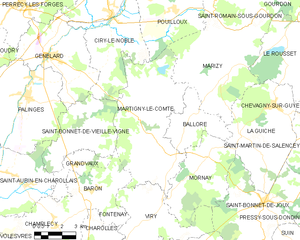
Carte des communes françaises